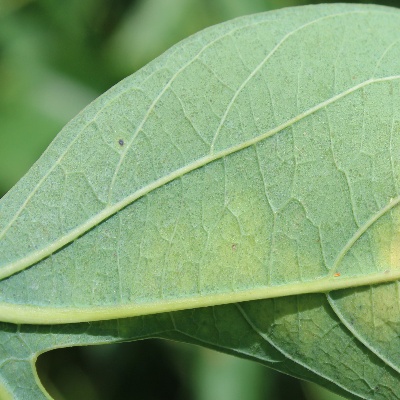
Crop: Cassava
Condition: green mite